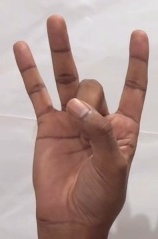
ASL sign: 8